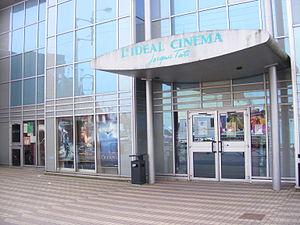
L'Idéal Cinéma - Jacques Tati à Aniche
L'Idéal Cinéma à Aniche n' est ancien que par son nom, ce fut d'abord un hôtel syndical. Une première séance publique de cinéma eut lieu le 23 novembre 1905 par la Société du cinématographe automobile. Ce n'est qu'en 1922, lors de l'achat d'un premier appareil de projection, que l'édifice prend le nom d'Idéal Cinéma. Rénové à plusieurs reprises il est définitivement fermé en 1977. L' édifice est entièrement rasé pour faire place au Centre culturel communal Claude Berri inauguré le 3 mai 1995. Le centre communal culturel est composé de L’Idéal Cinéma - Jacques Tati ainsi que de la salle Louis Pol, sous gestion publique de la ville d'Aniche par un bail emphytéotique, au terme duquel il appartiendra à nouveau au syndicat CGT, bailleur et propriétaire des lieux. L'ancienne salle ainsi que la façade symbolique ont disparu.